Hurricane Isis (1998)

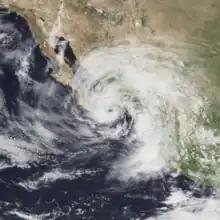
Hurricane Isis at peak intensity just east of the Baja Peninsula on September 2

Hurricane Isis was the only hurricane to make landfall during the 1998 Pacific hurricane season. The ninth tropical storm and sixth hurricane of the season, Isis developed on September 1 from an interaction between a tropical wave and a large surface circulation to the southwest of Mexico. It moved northward, striking the extreme southeastern portion of the Baja California peninsula before attaining hurricane status in the Gulf of California. Isis made landfall at Topolobampo in the Mexican state of Sinaloa on September 3, and quickly lost its low-level circulation. The remnants persisted for several days before dissipating over the U.S. state of Idaho on September 8.